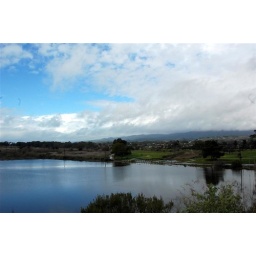
North end of Slough with golf course on the right - bridge nearly covered by high water level.